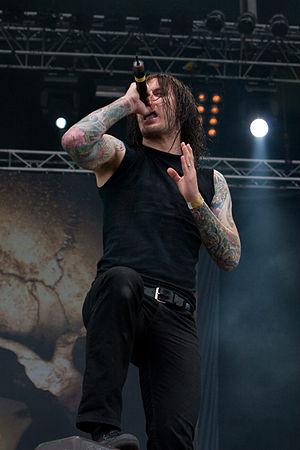
As I Lay Dying, parfois abrégé en AILD, est un groupe de metalcore américain, originaire de San Diego, en Californie. D'abord signé chez Pluto Records puis chez Metal Blade Records depuis 2003, le groupe a publié sept albums studio, un split CD avec American Tragedy, une compilation et un DVD ; son dernier album s'intitule Shaped by Fire et est sorti en 2019. Le groupe recense plusieurs clips et participe, depuis 2005, à des festivals de metal, notamment Ozzfest, et Hellfest. Le groupe est considéré comme le meilleur groupe de metalcore selon thetoptens.com.